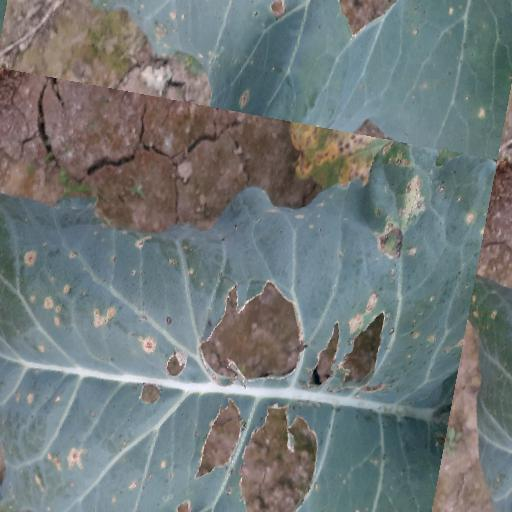
Label: Black Rot